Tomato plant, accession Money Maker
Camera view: tilt-top (135 deg); turntable rotation: 330 degrees
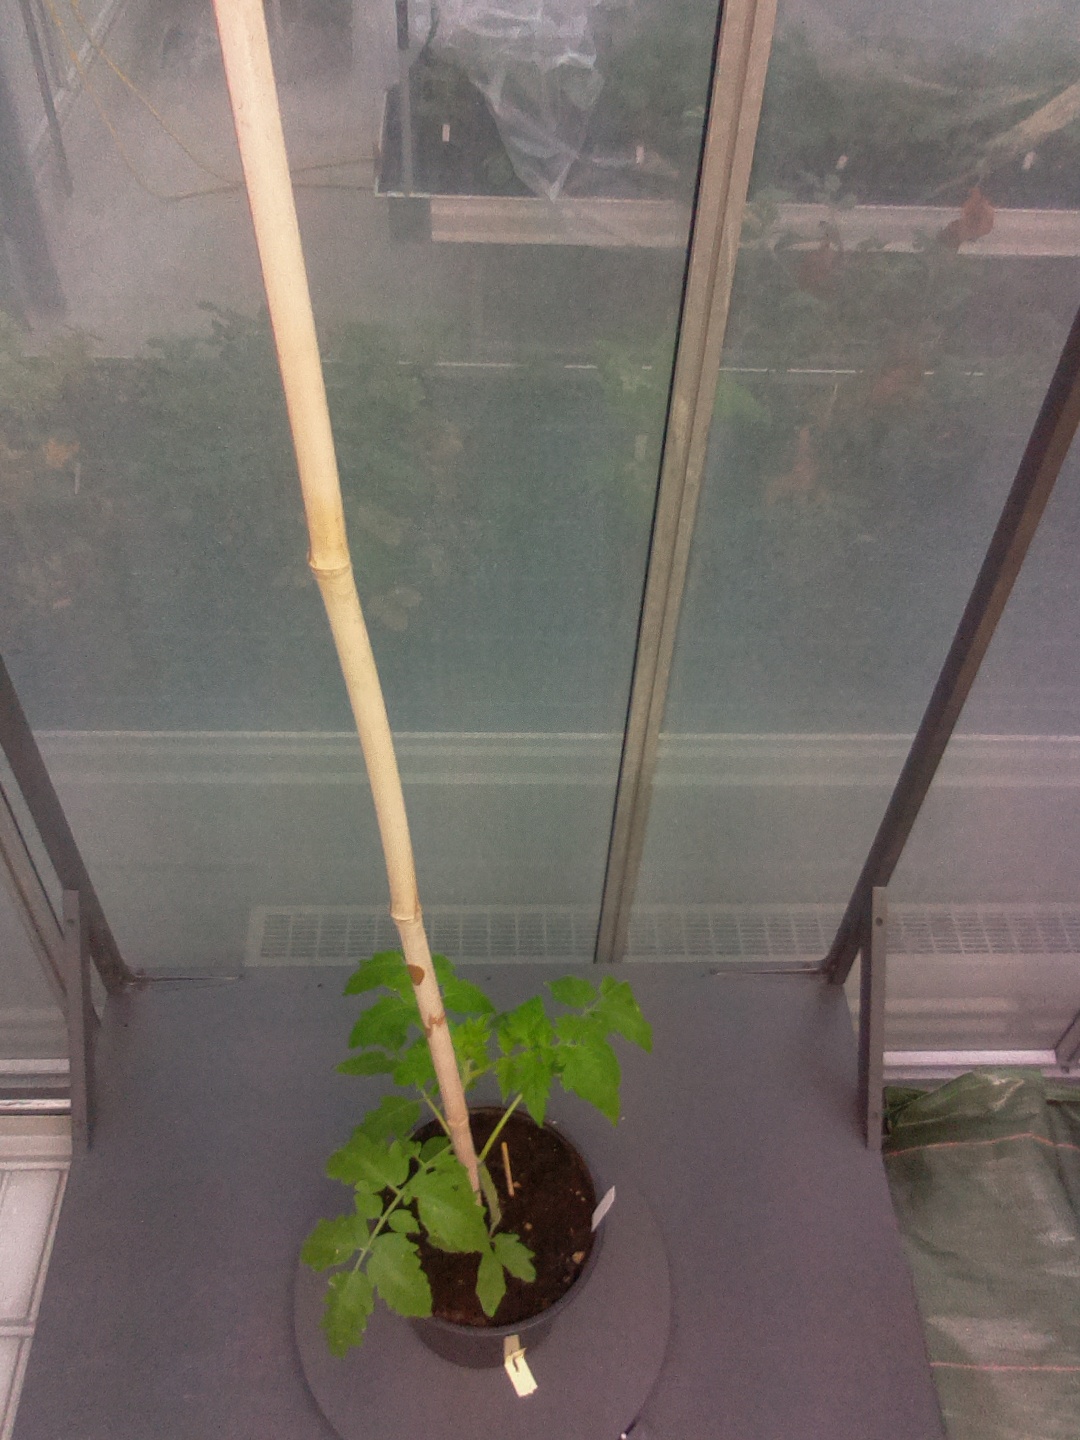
BBCH growth stage 13: 6 of true leaves visible